Tortoise

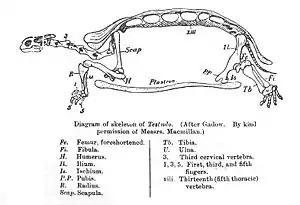

The American Society of Ichthyologists and Herpetologists uses "turtle" to describe all species of the order Testudines, regardless of whether they are land-dwelling or sea-dwelling, and uses "tortoise" as a more specific term for slow-moving terrestrial species. General American usage agrees; turtle is often a general term; tortoise is used only in reference to terrestrial turtles or, more narrowly, only those members of Testudinidae, the family of modern land tortoises; and terrapin may refer to turtles that are small and live in fresh and brackish water, in particular the diamondback terrapin ("Malaclemys terrapin"). In America, for example, the members of the genus "Terrapene" dwell on land, yet are referred to as box turtles rather than tortoises.